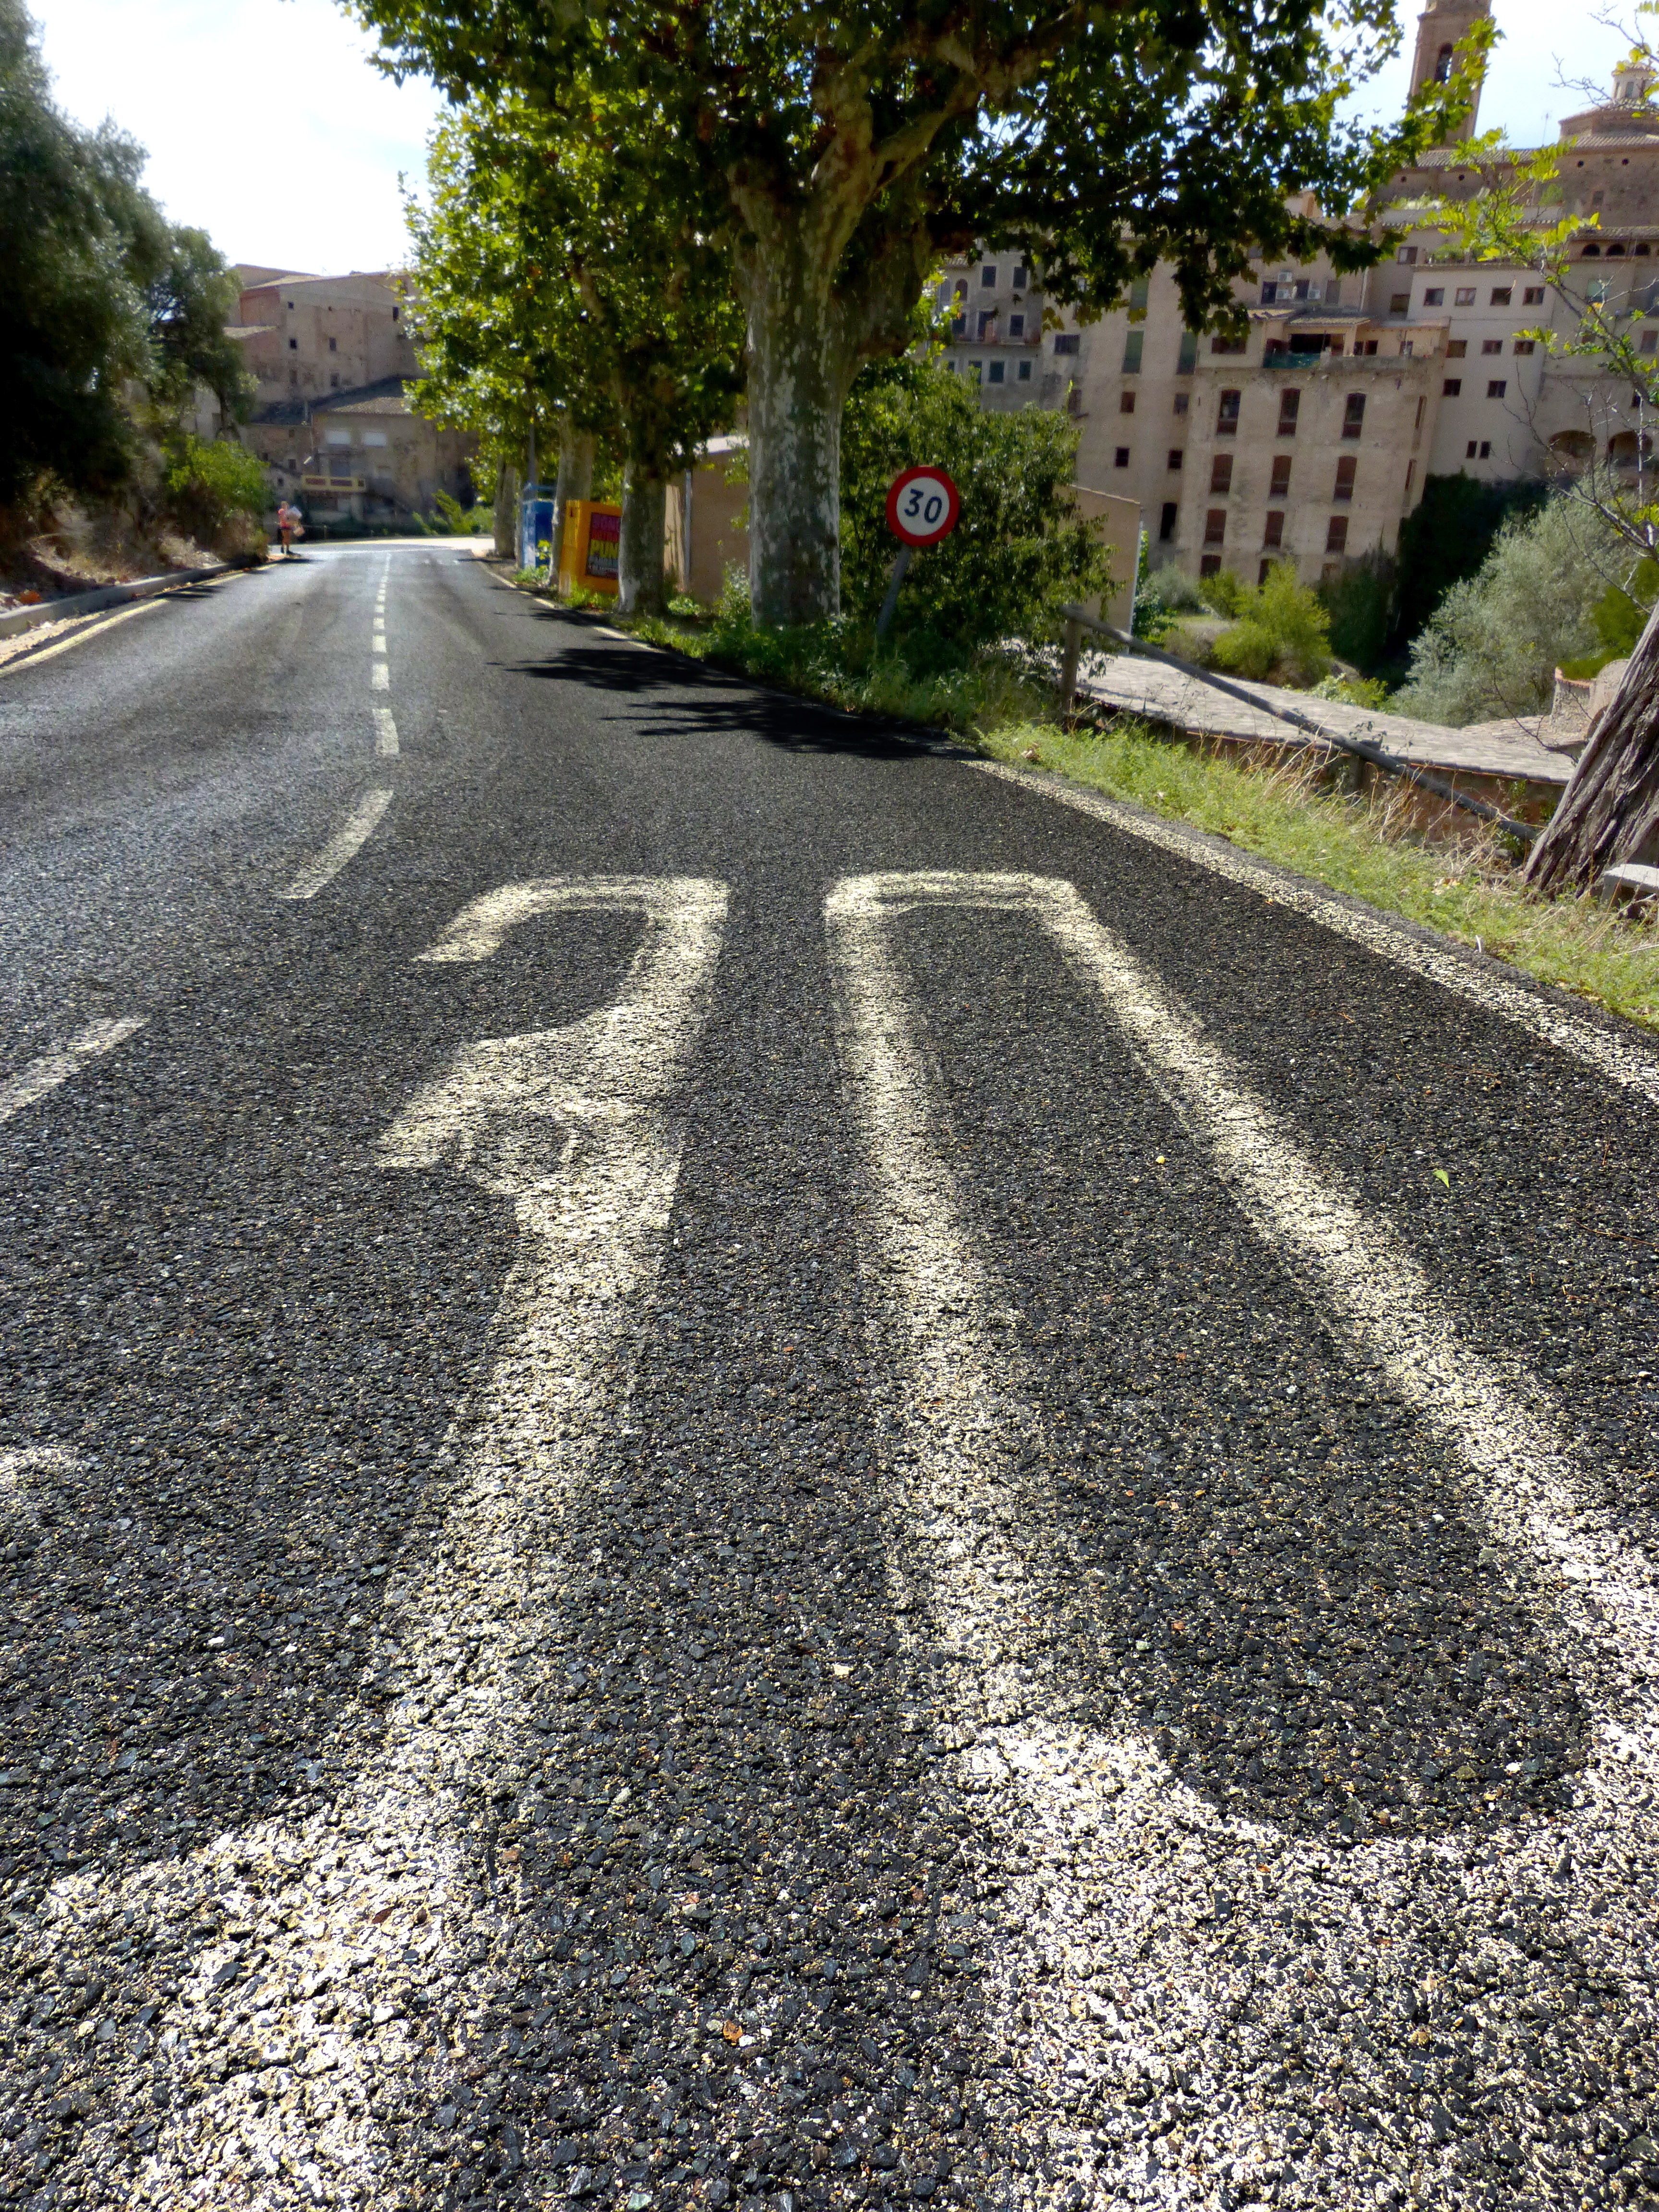
path, road, street, sidewalk, cobblestone, asphalt, walkway, signal, lane, waterway, infrastructure, lead, input, driveway, rural road, road surface, speed limit, residential area, nonbuilding structure